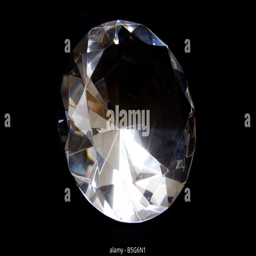
diamond isolated on a black studio background